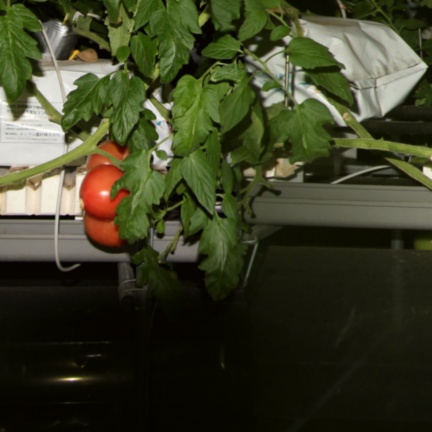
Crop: tomato